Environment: real
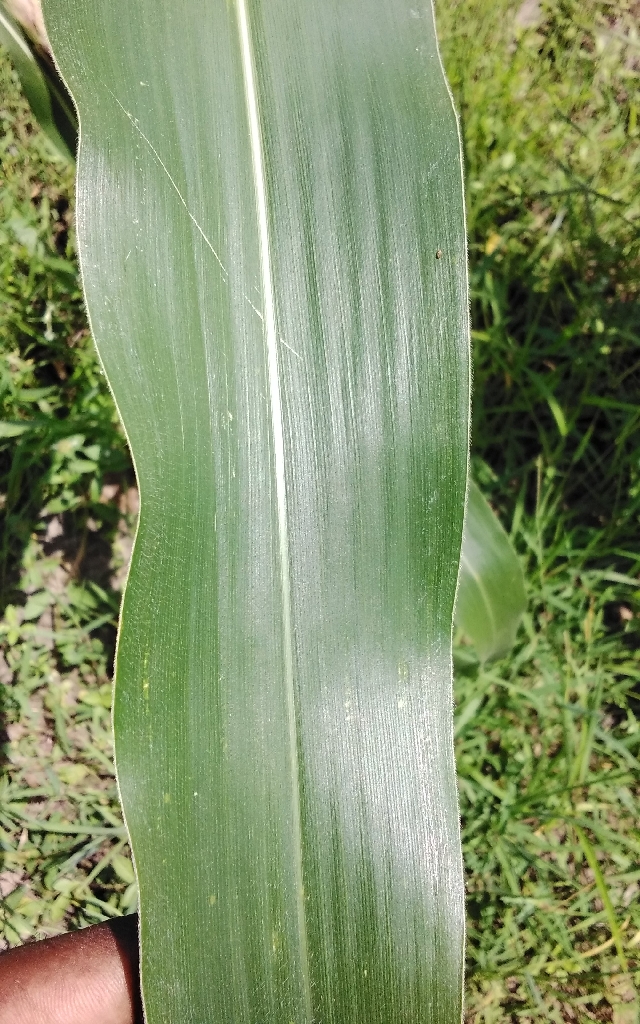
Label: healthy